Visa policy of Algeria

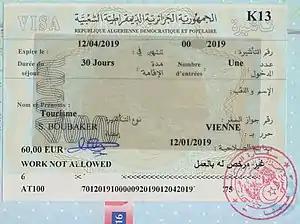
Algerian visa

Visitors to Algeria must obtain a visa unless they are citizens of one of the visa-exempt countries. The visa must be obtained from one of the Algerian diplomatic missions or on arrival for certain organized tours.